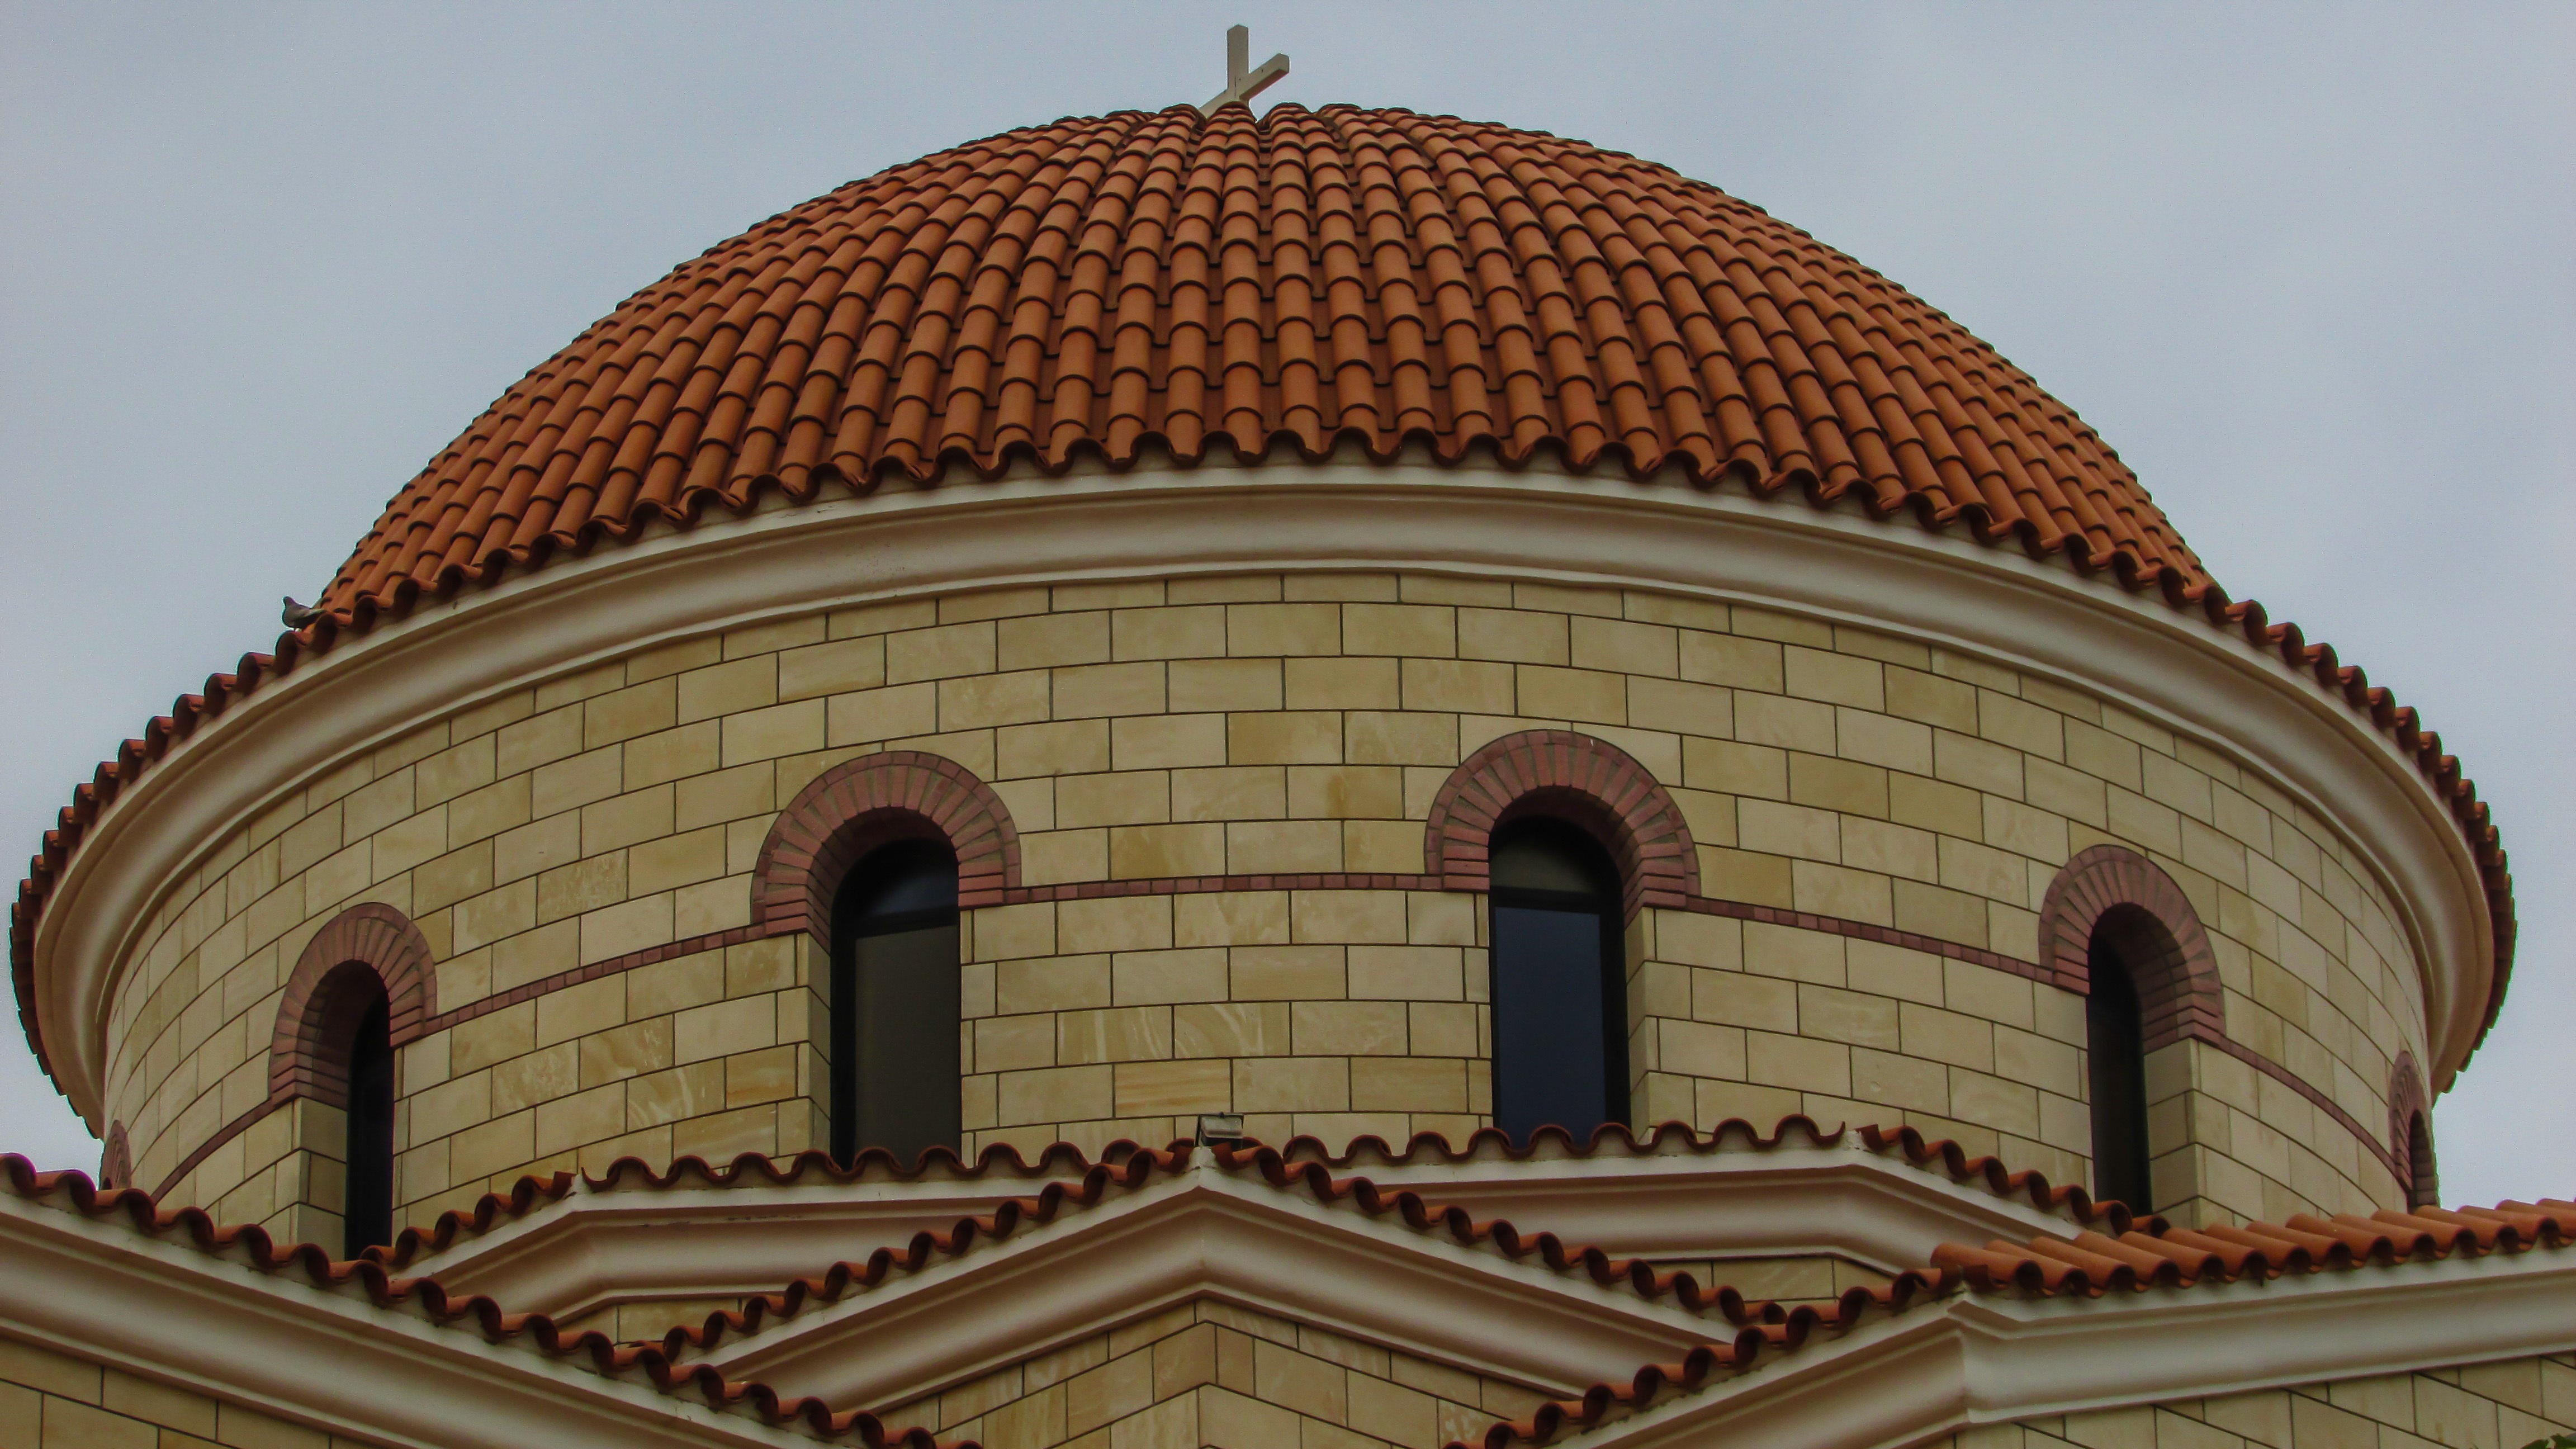
architecture, building, religion, landmark, facade, church, place of worship, baptistery, mosque, synagogue, christianity, orthodox, dome, cyprus, sotira, anastasis sotiros, byzantine architecture